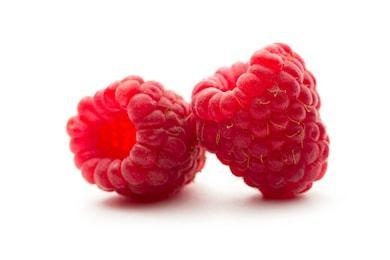
Label: raspberry